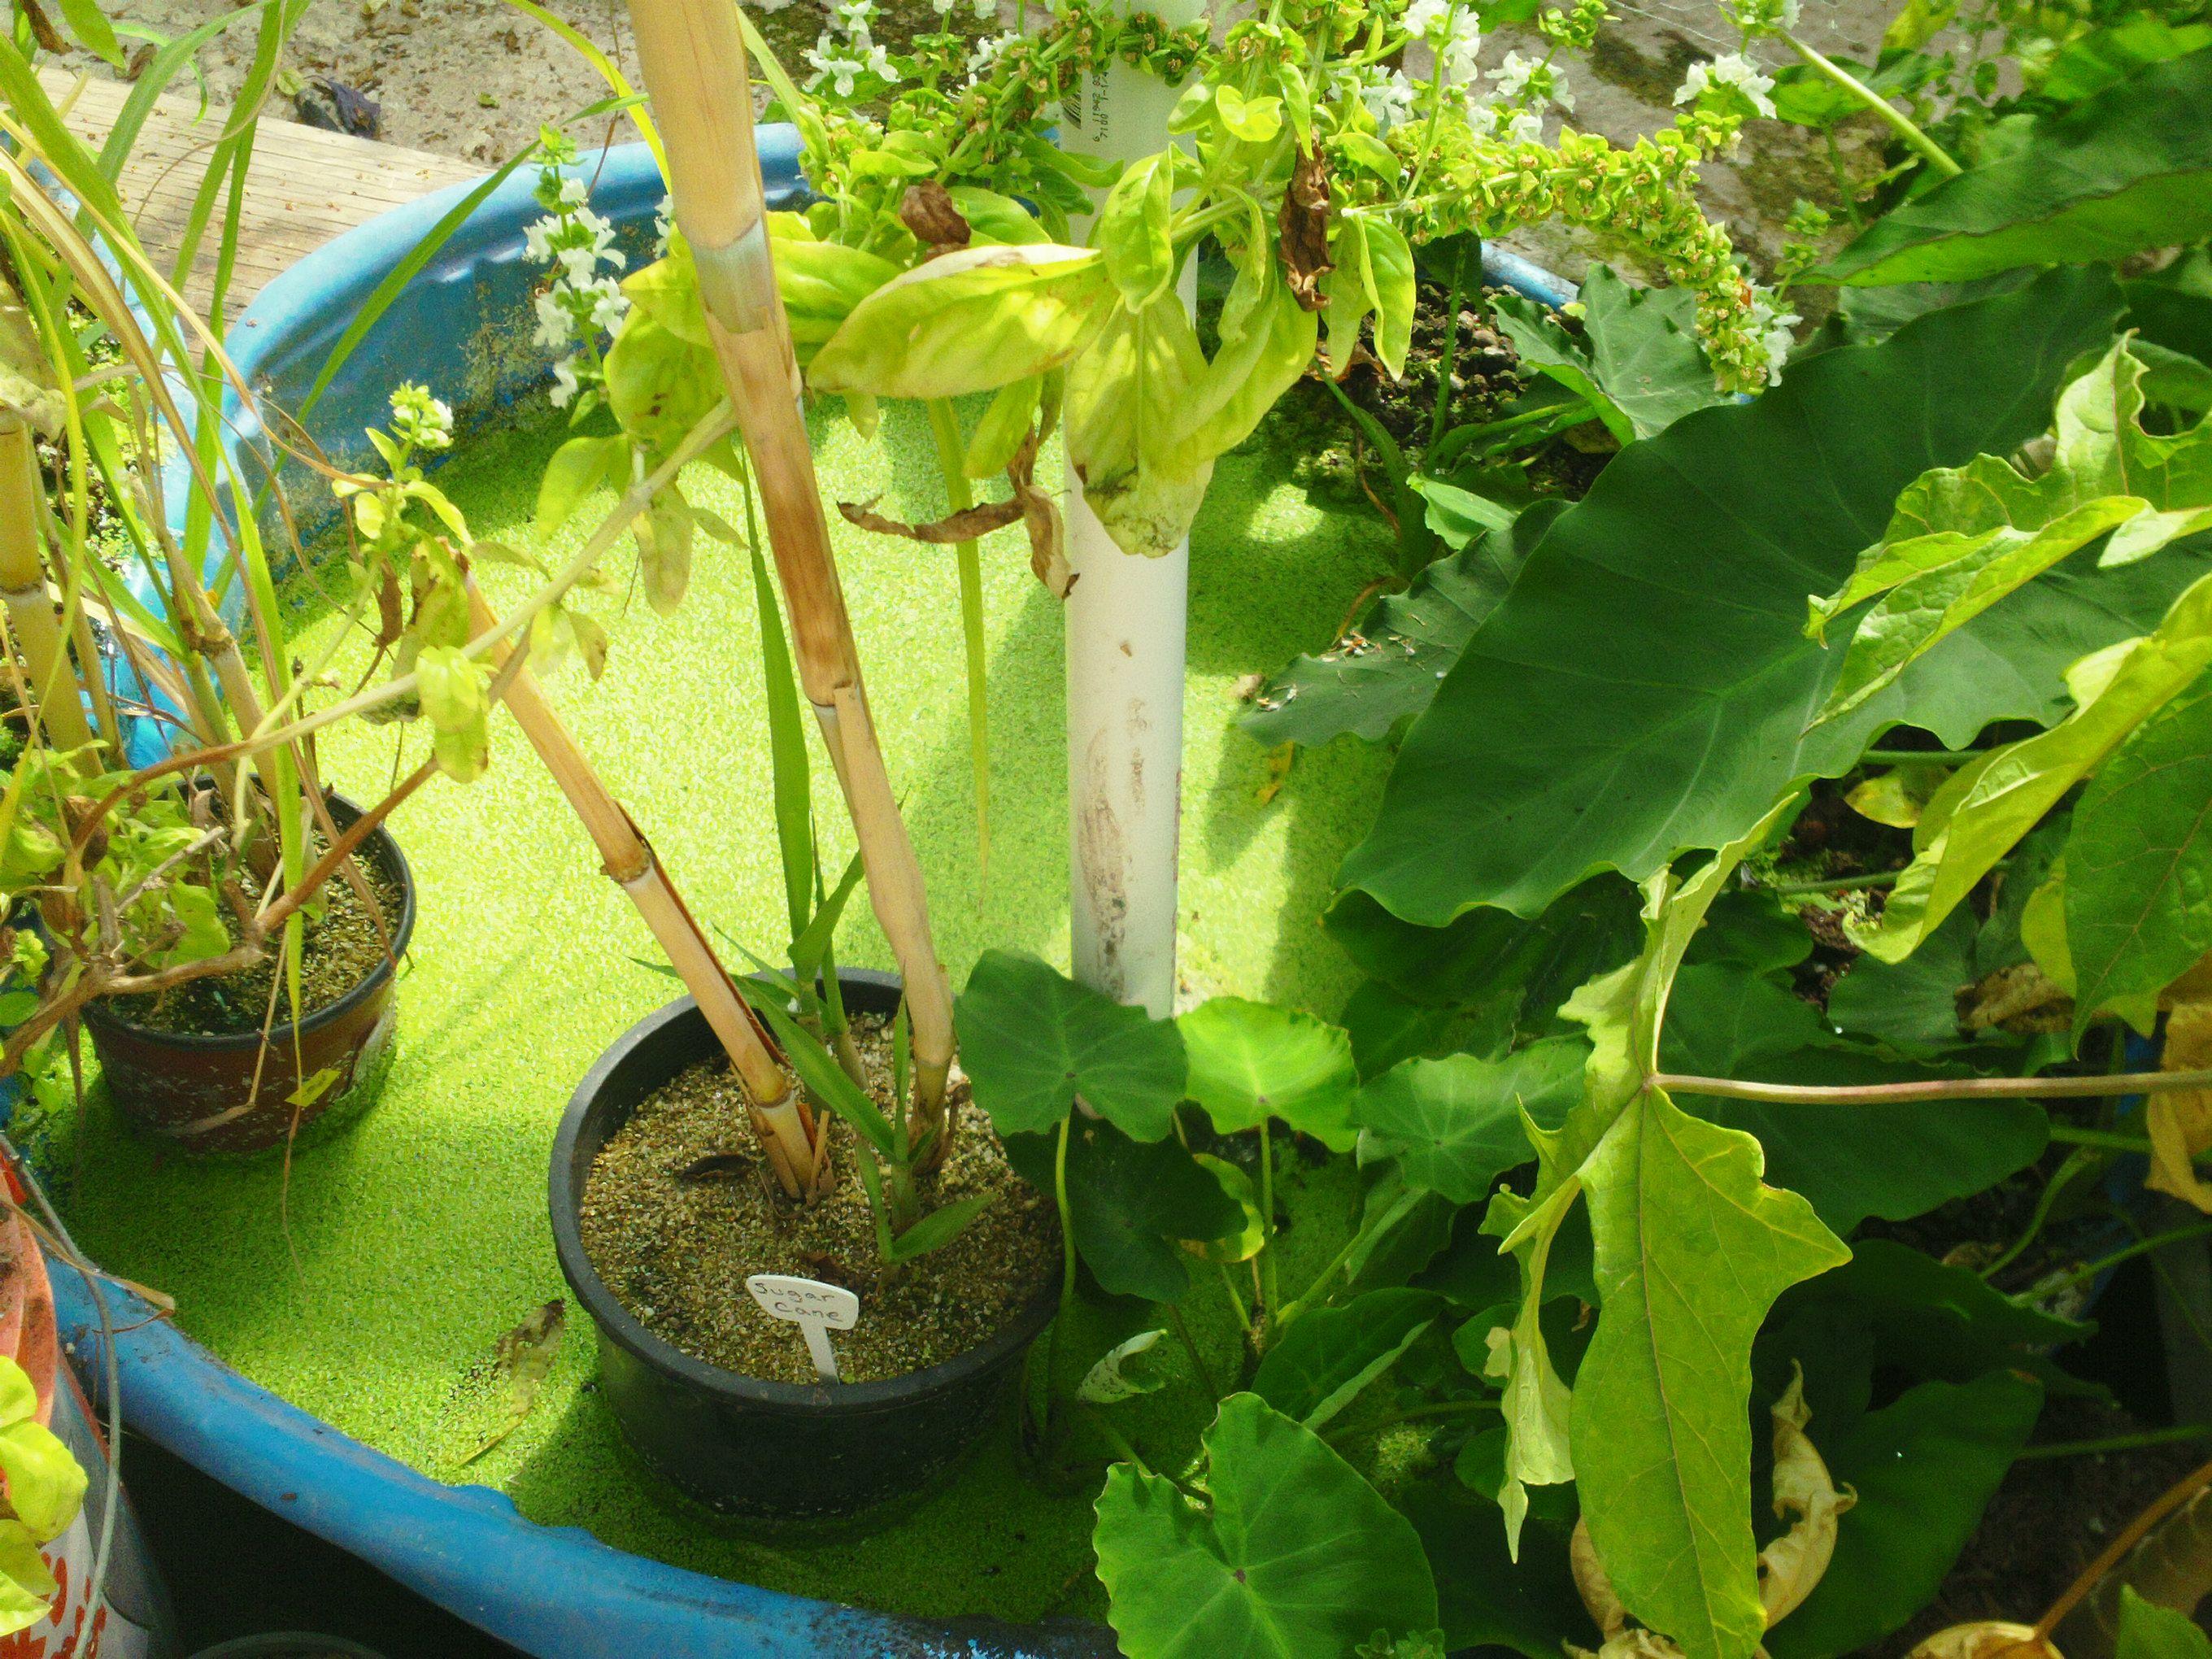
Tunaonyeshwa hapa kiteknolojia ambayo inatumika kupanda mimea ambayo teknolojia hii inayotambulika kama [cs] hydroponic [cs] [cs] farming [cs] ambayo  ni teknolojia inayowezesha uzalishaji wa mazao ya mboga mboga kufanyika pasipo na kutumia ardhi.